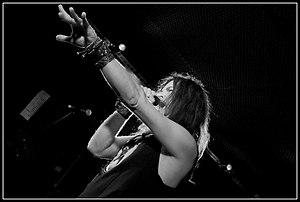
Butcho Vuković sur scène en 2018.
Butcho « Bob » Vuković est un chanteur de metal et hard rock français, auteur-compositeur-interprète et coach vocal, en activité depuis 1986. D'origine serbe, il est né le 5 septembre 1968 à Paris.